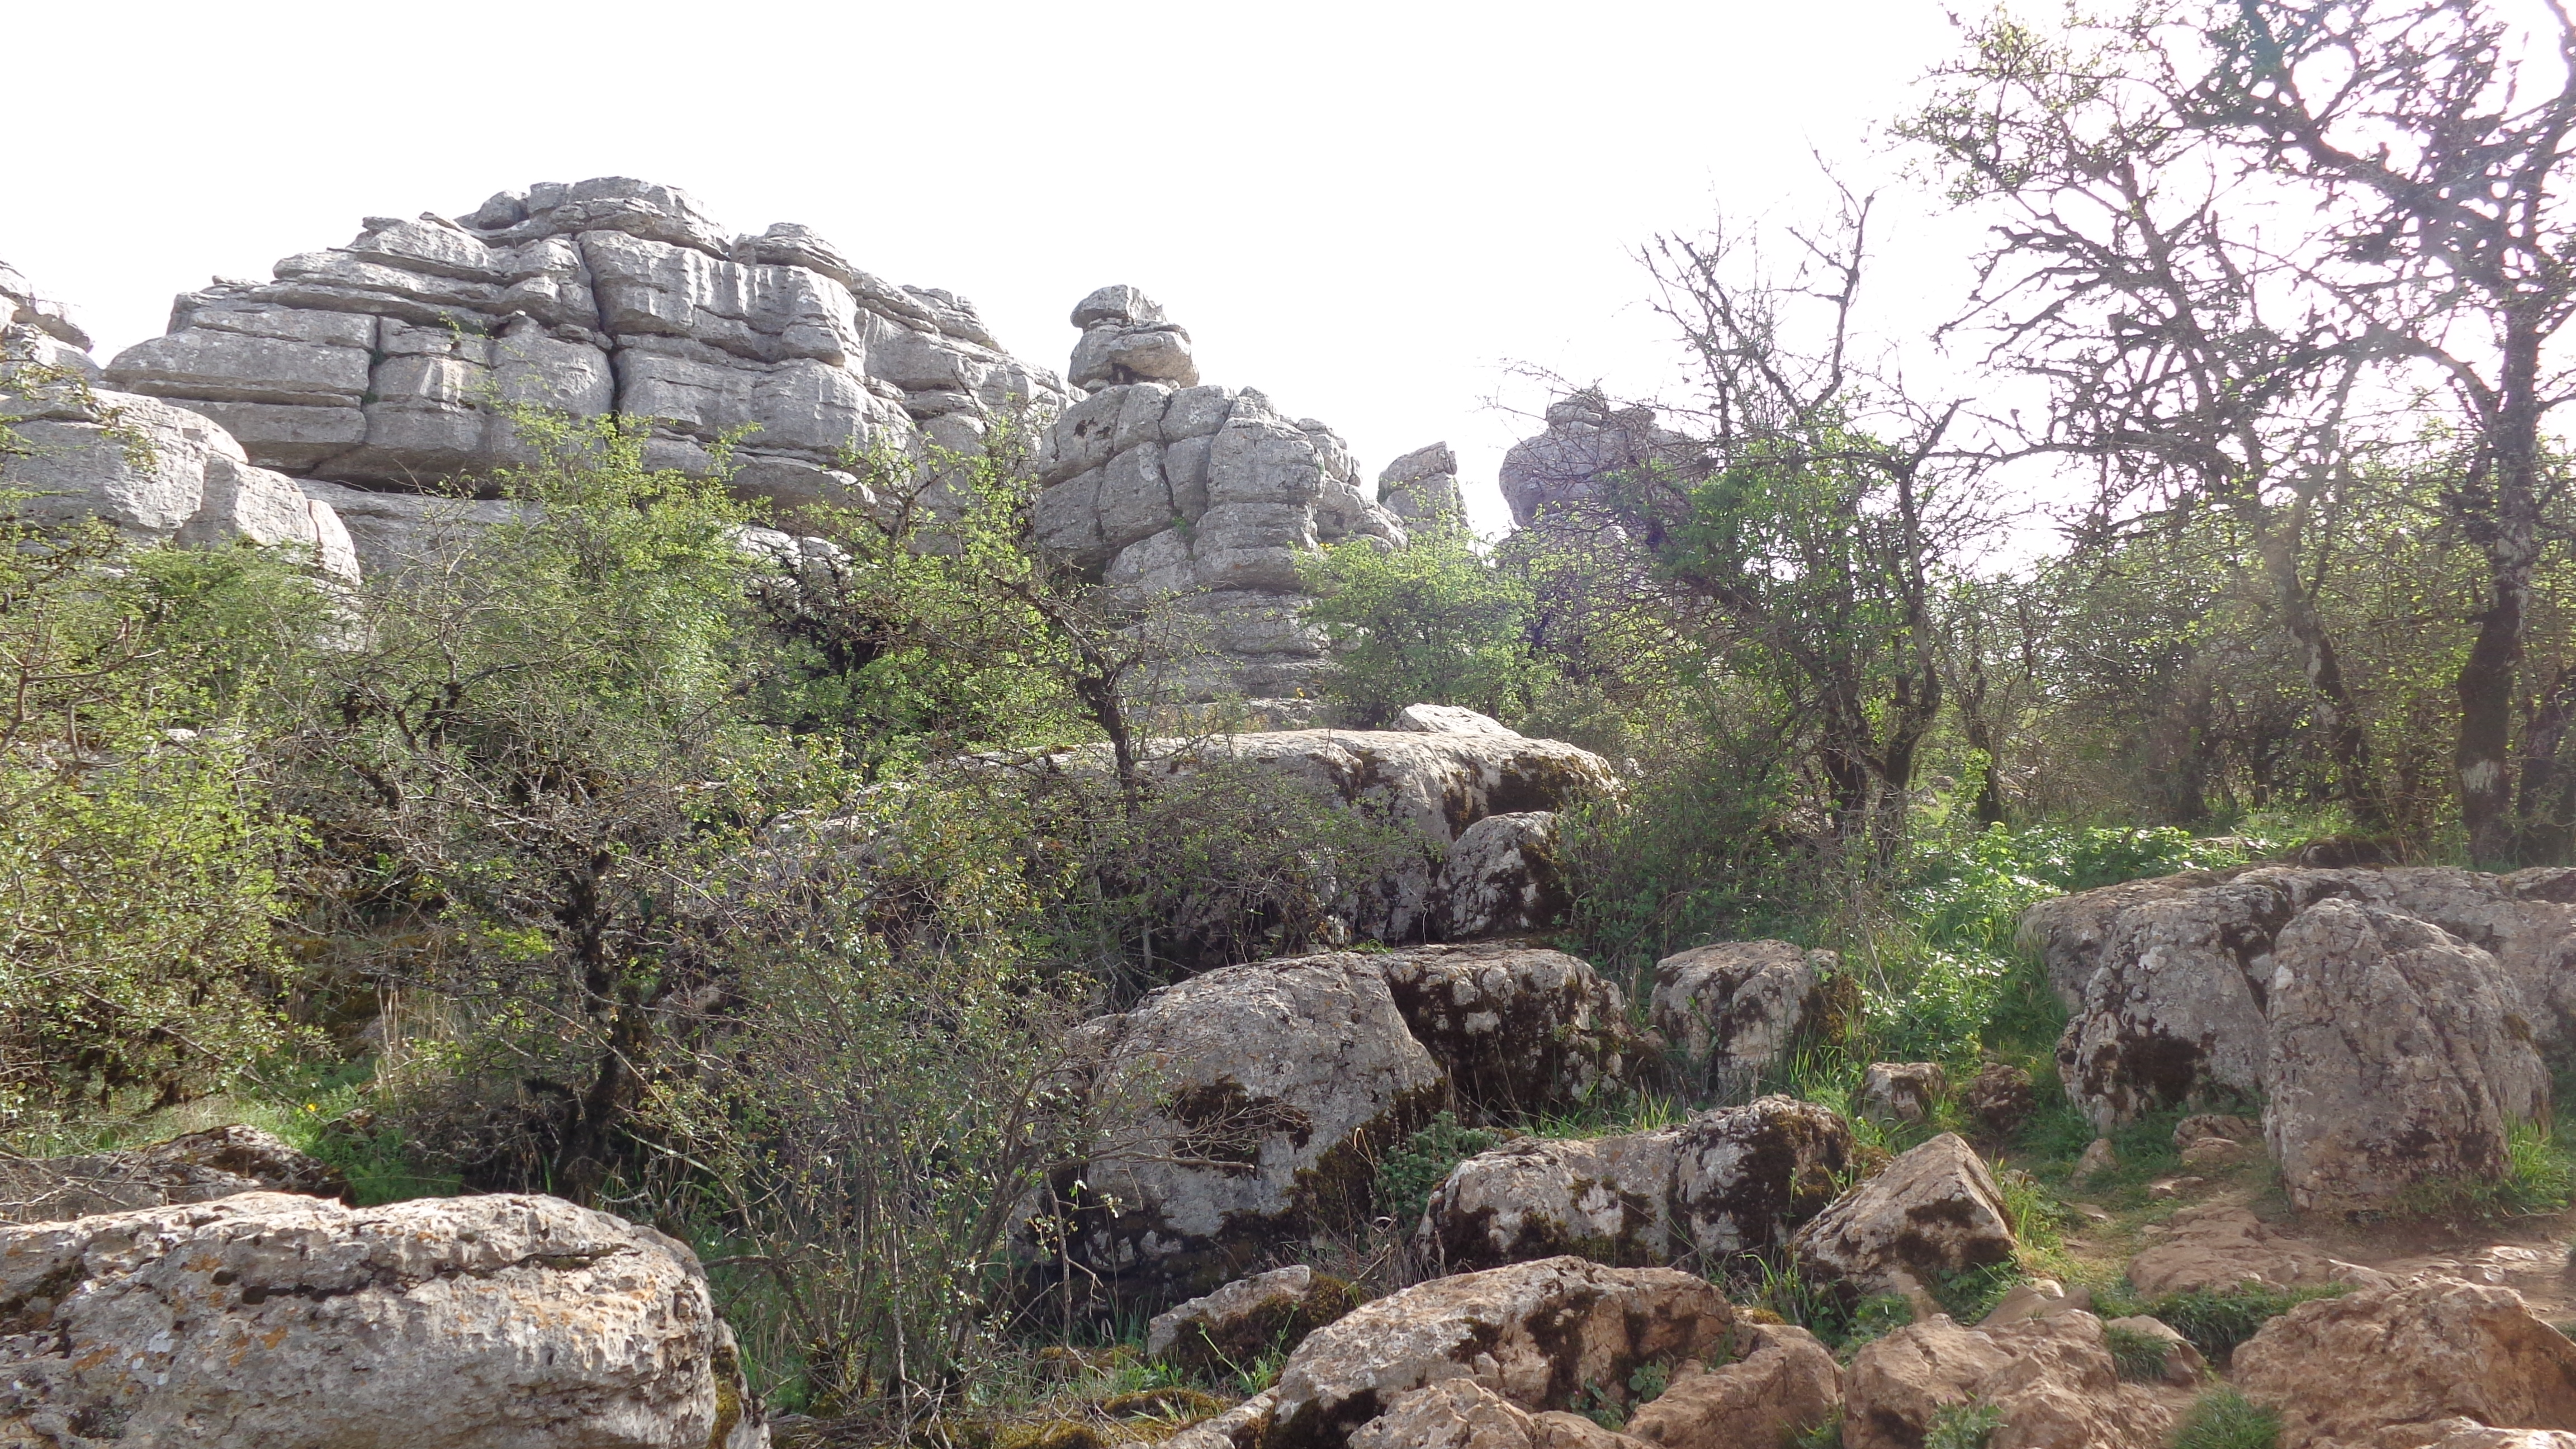
torcal, geology, karst, lapiaz, rock, plant, sky, natural landscape, bedrock, tree, landscape, formation, geological phenomenon, shrub, groundcover, outcrop, grass, hill, stone wall, shrubland, ancient history, chaparral, batholith, garden, wildlife, terrestrial animal, erosion, soil, history, escarpment, art, limestone, tropical and subtropical coniferous forests